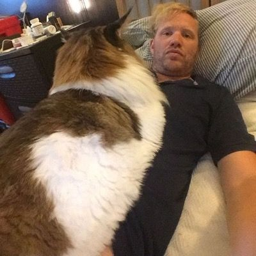
person is the size of a full grown !